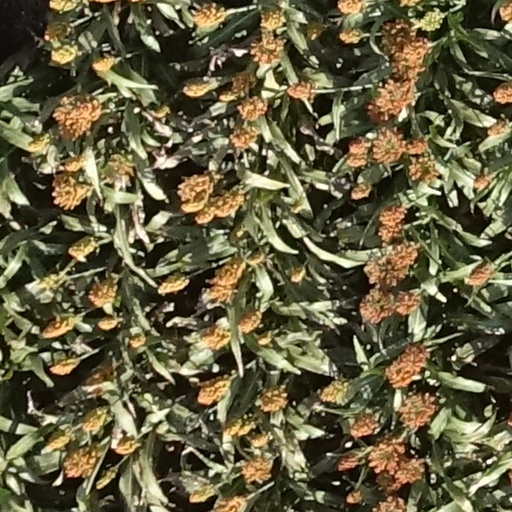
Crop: sorghum